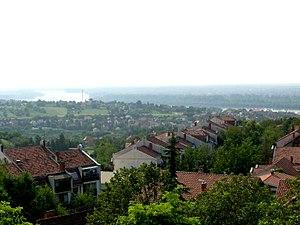
Sremska Kamenica est une ville de Serbie située dans la province autonome de Voïvodine. Elle fait partie de la municipalité urbaine de Petrovaradin, sur le territoire de la Ville de Novi Sad et dans le district de Bačka méridionale. Au recensement de 2011, elle comptait 12 273 habitants.